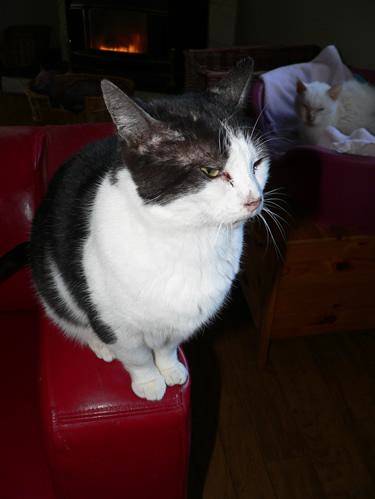
Label: cat